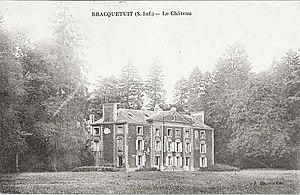
Carte postale du château vers 1910.
Bracquetuit est une commune française située dans le département de la Seine-Maritime en région Normandie.